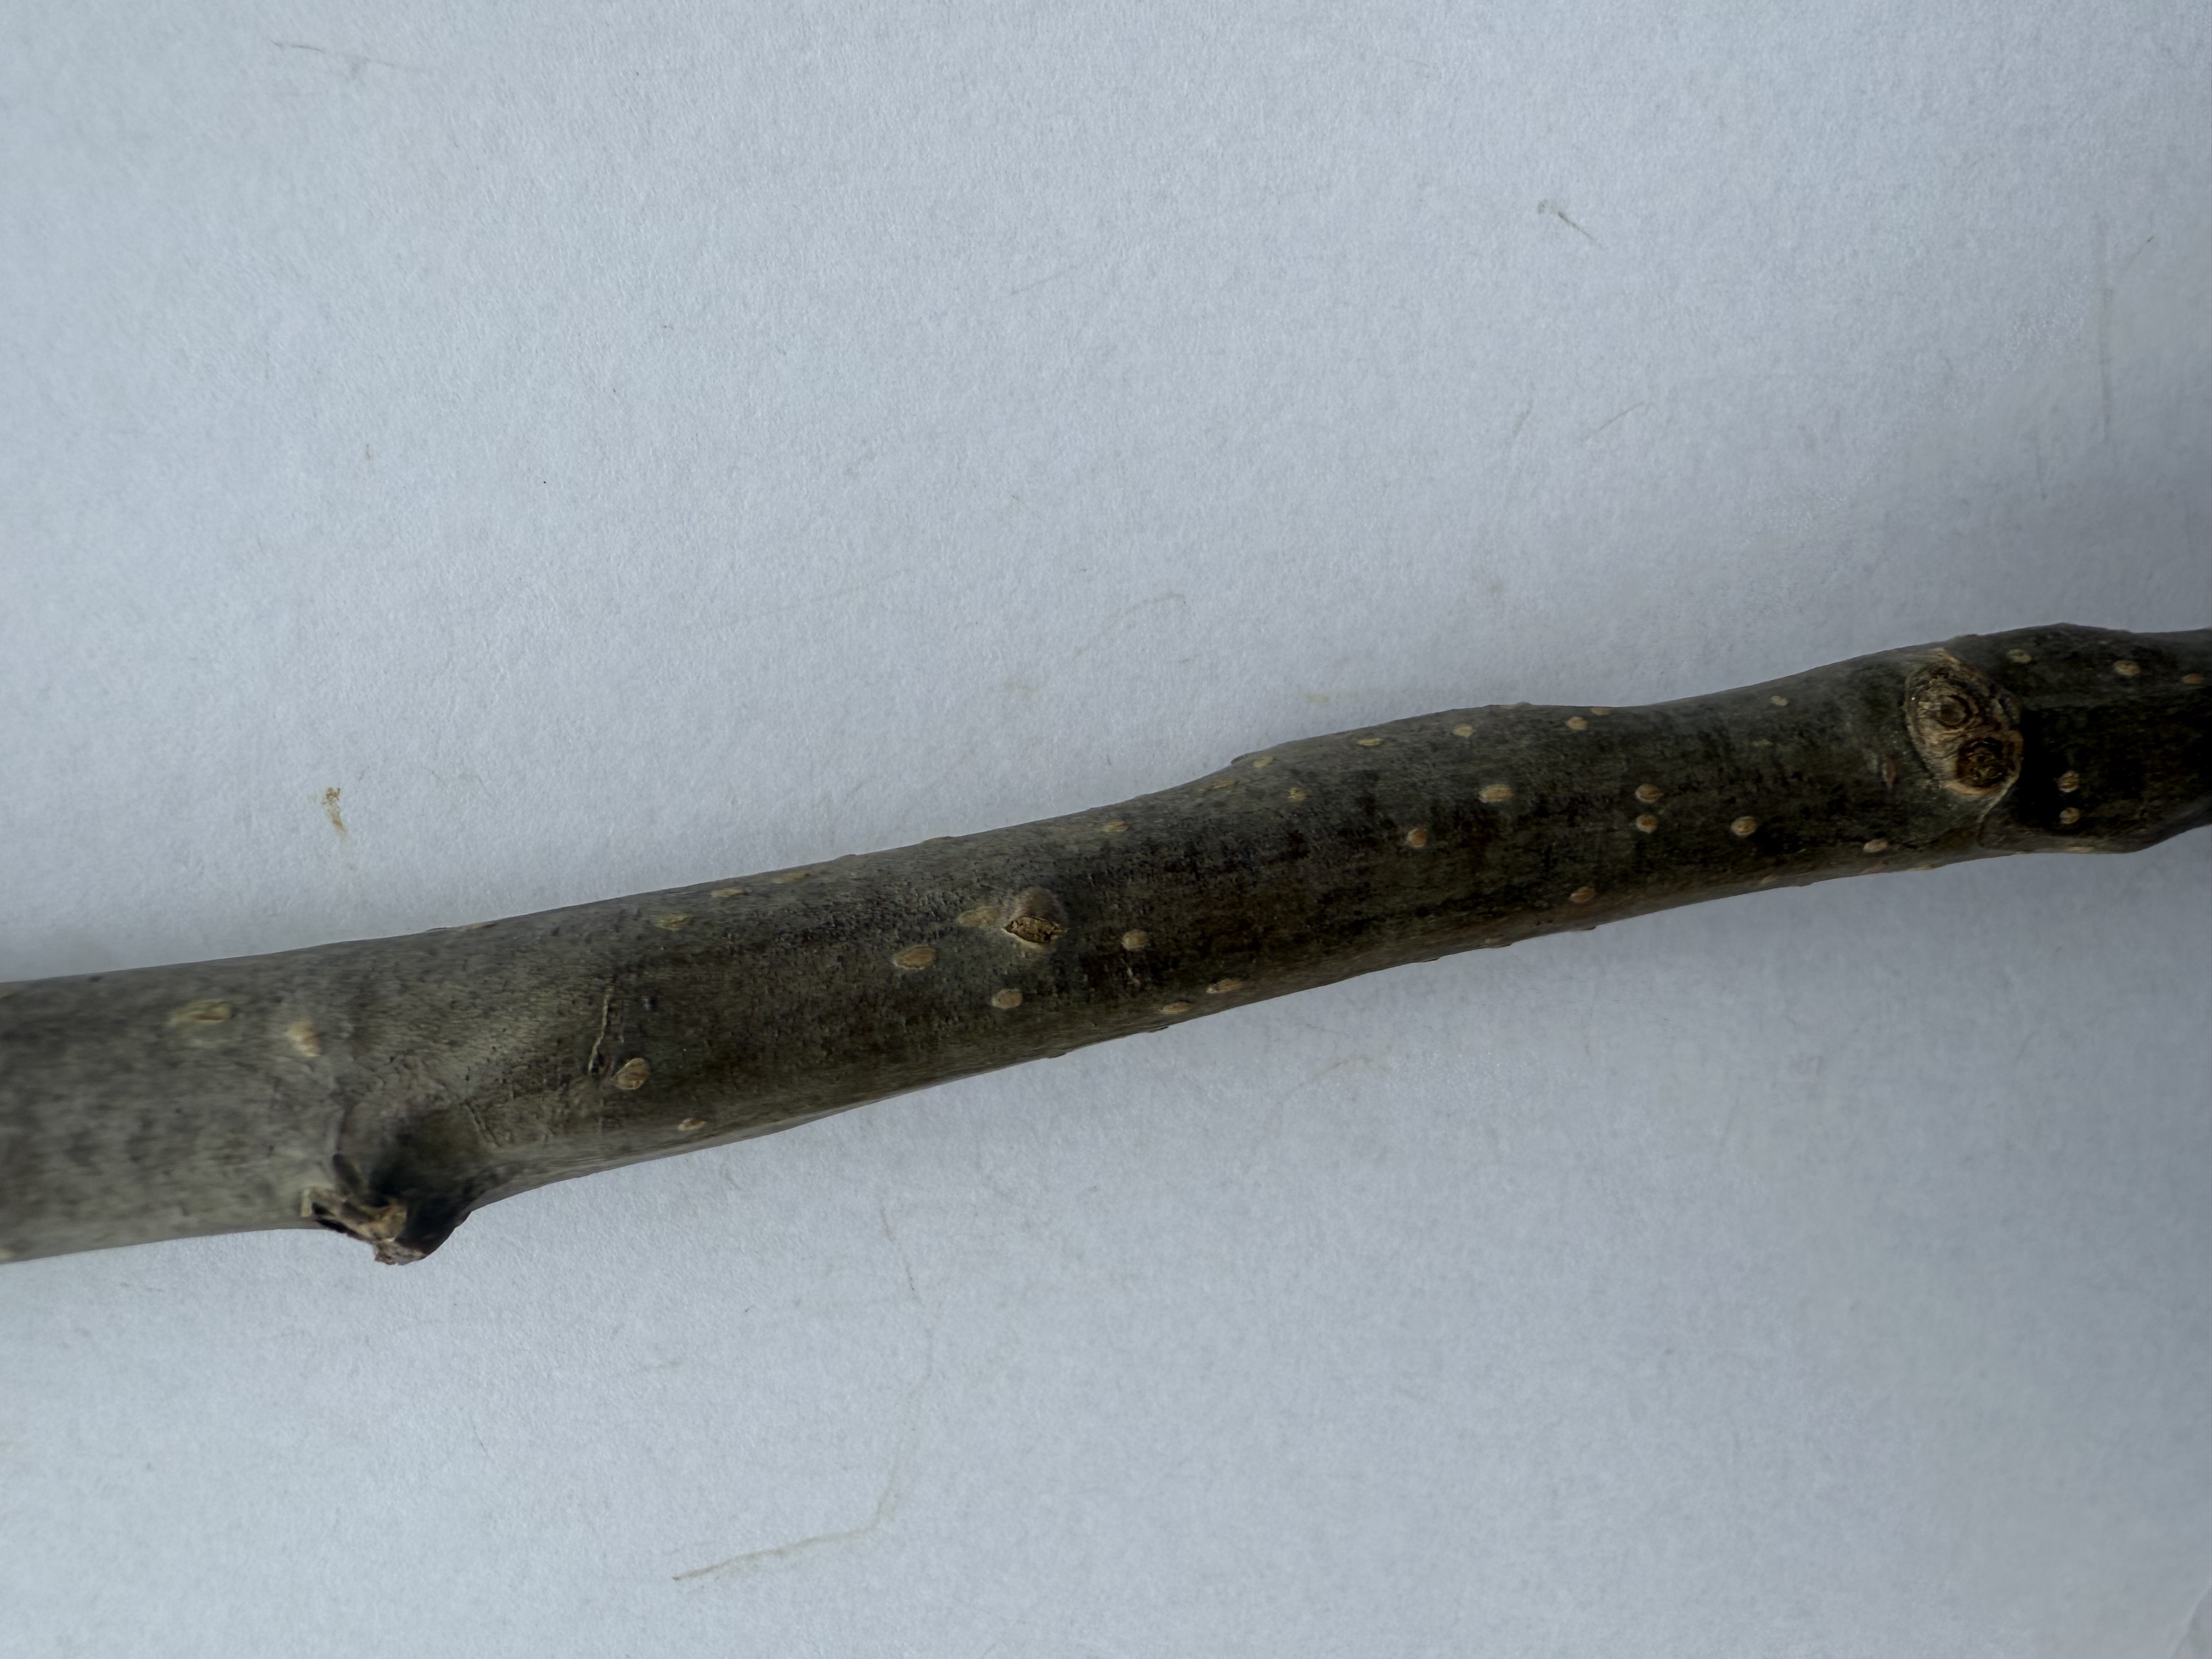
Variety: Nashi Pear